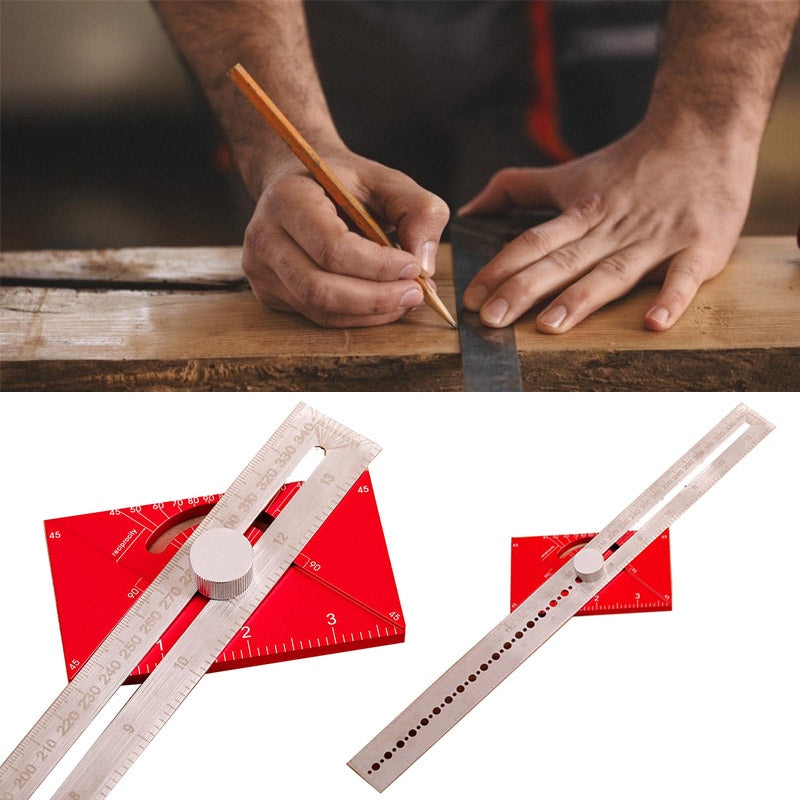
Aluminum alloy multifunctional angle ruler
FEATURES: Suitable For - Suitable for positioning and marking works of woodworking mortise and tenon. Material: Woodworking Scribing Mark Line is composed of aluminum alloy and stainless steel, with high hardness, wear resistance, rust resistance and durability. Accuracy: The Positioning Block Scribe uses 45 degree multi-angle measurement and positioning, and the scale is clear. The ruler is made of stainless steel, with precision manufacturing, clear scale, CNC machining, and comfortable texture. Features: Dividing Line Ruler has a multi-angle scribing, marking precise operation, simple and easy to use. SPECIFICATIONS: Material: aluminum alloy and stainless steel Weight: 0.63lb Size: 13.8* 1.2inches Color: as shown Packet: 1* Aluminum alloy multifunctional angle ruler
Brand: tidesale
Category: Hardware > Tools > Measuring Tools & Sensors > Squares > Framing Squares